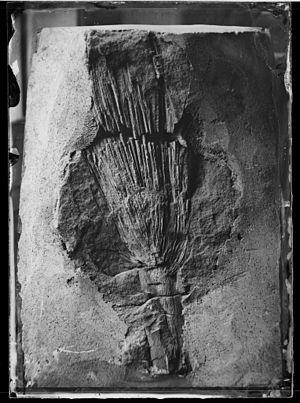
Les palmiers, palmacées, Palmae, ou arécacées, Arecaceae, – les deux noms sont reconnus – forment une famille de plantes monocotylédones. Facilement reconnaissables à leur tige ligneuse non ramifiée, le stipe, surmonté d'un houppier de feuilles pennées ou palmées, les palmiers symbolisent les déserts chauds, les côtes et les paysages tropicaux.